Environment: real
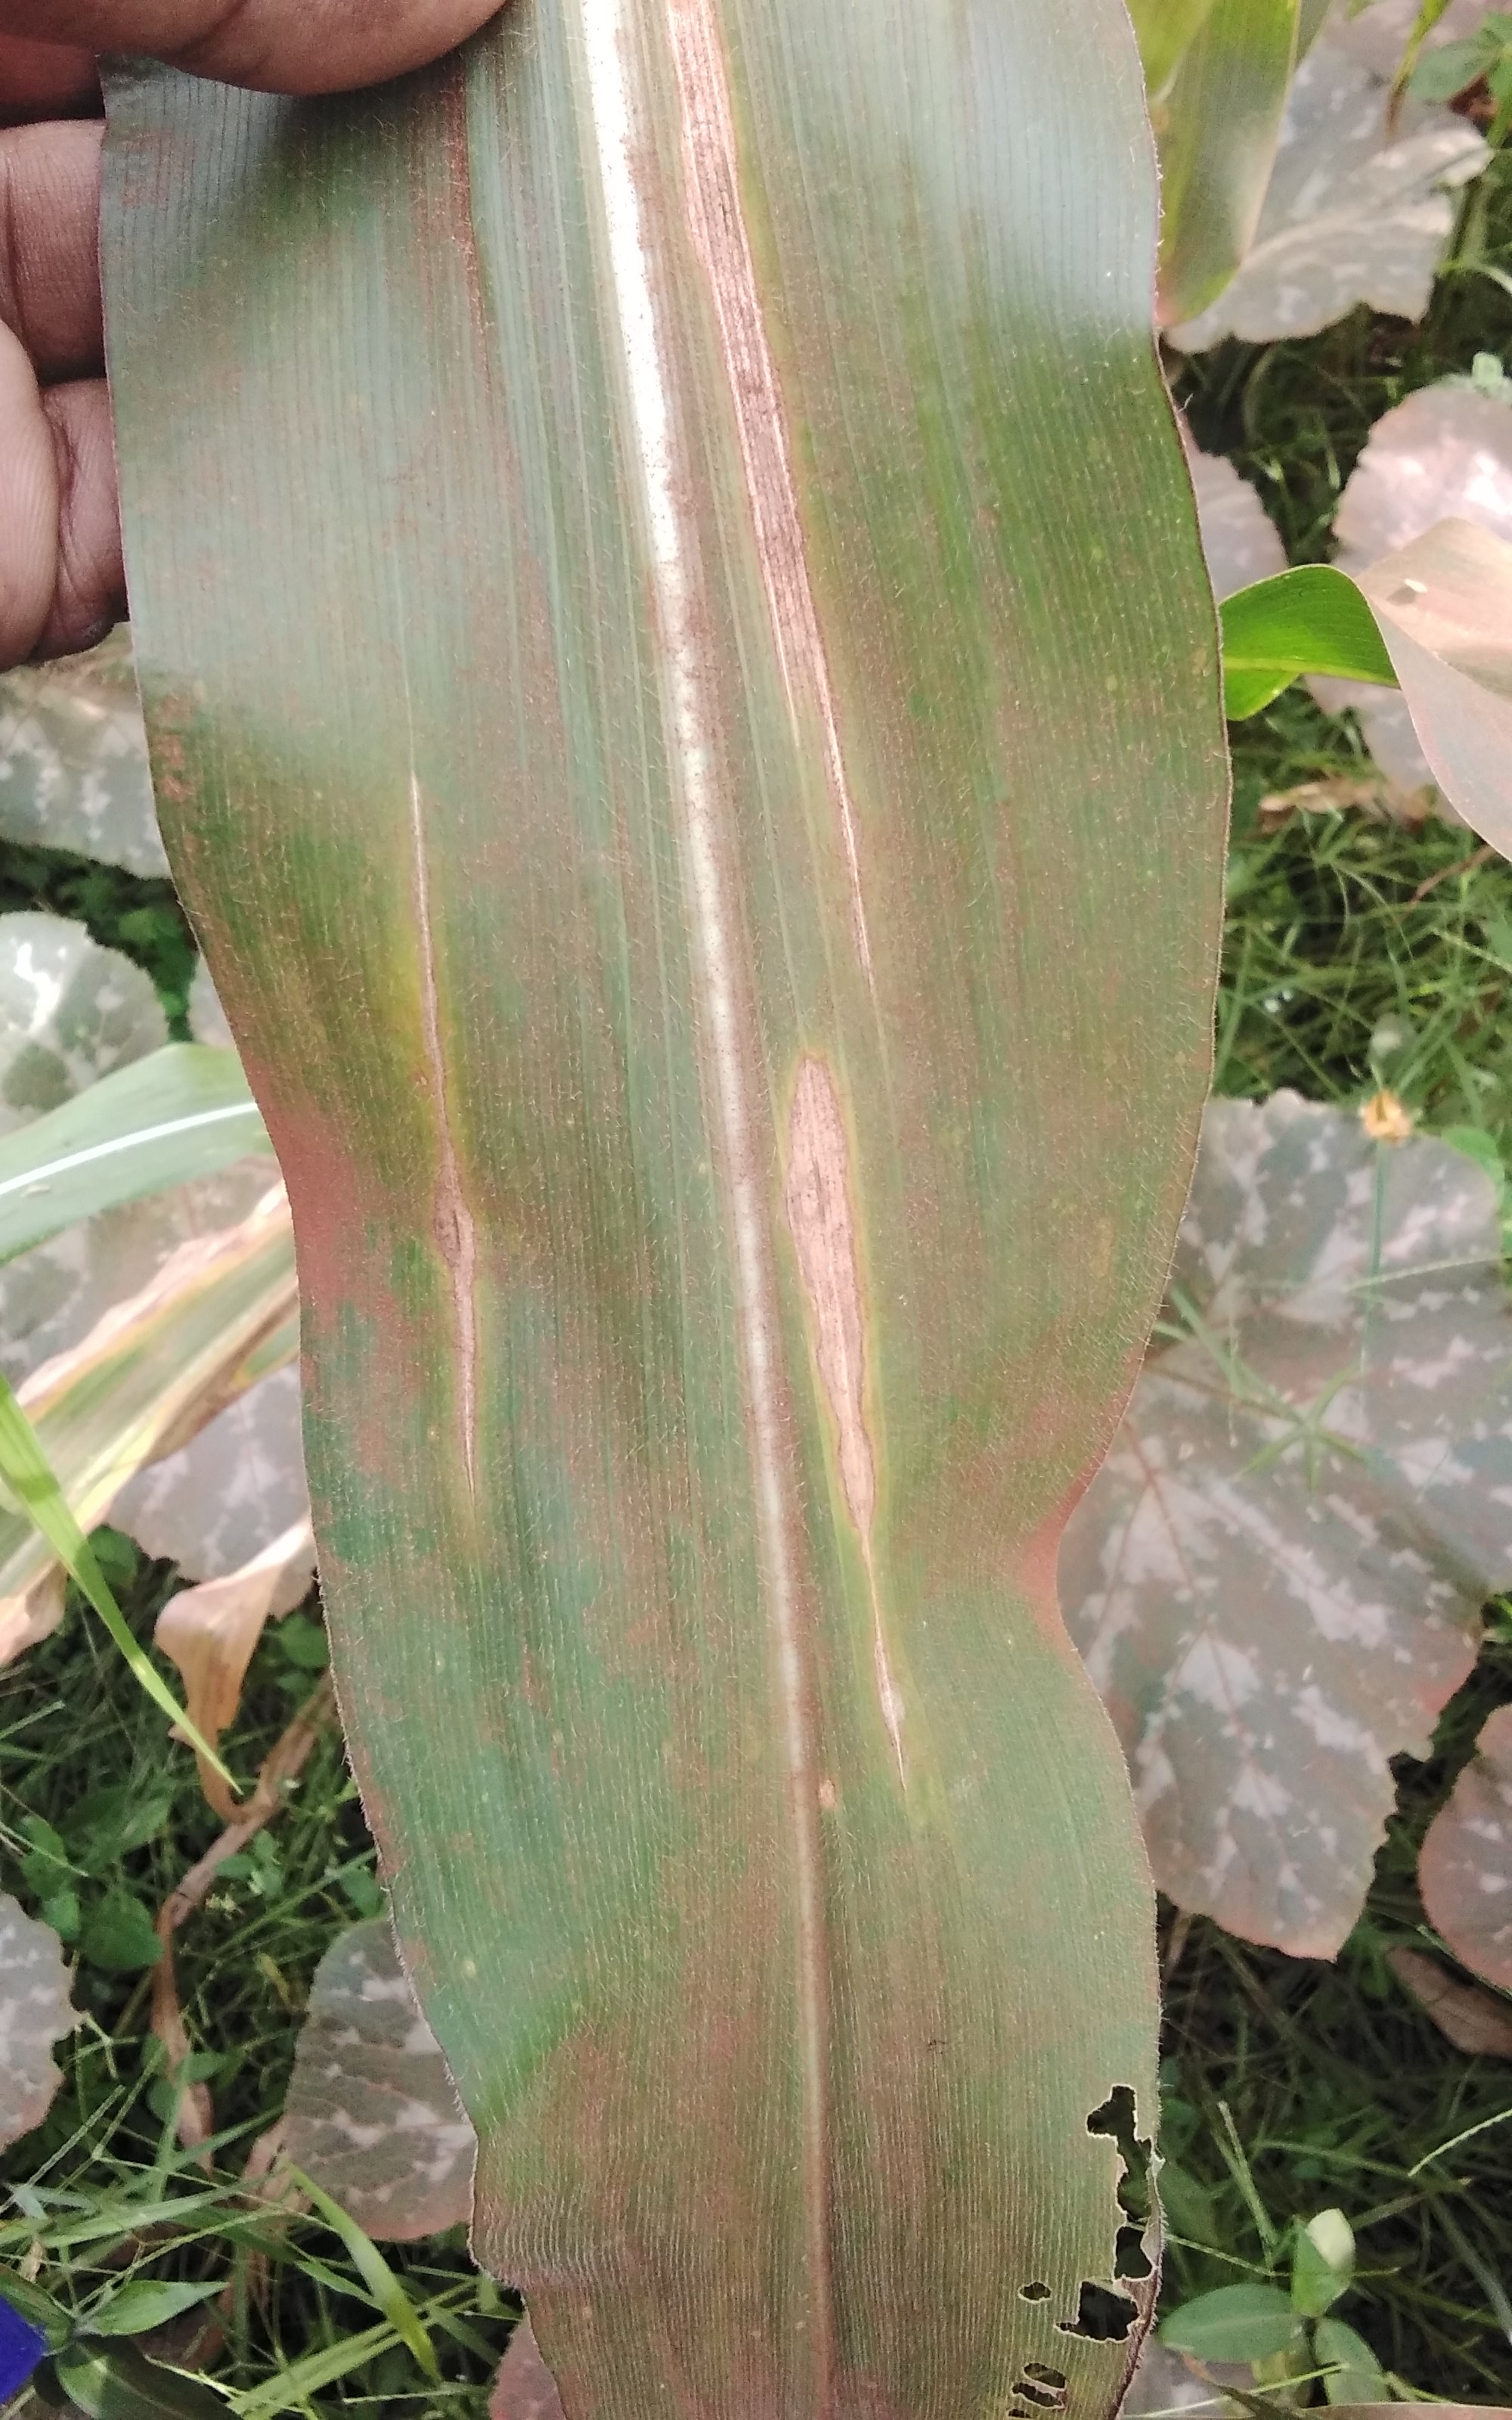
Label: northern_corn_leaf_blight